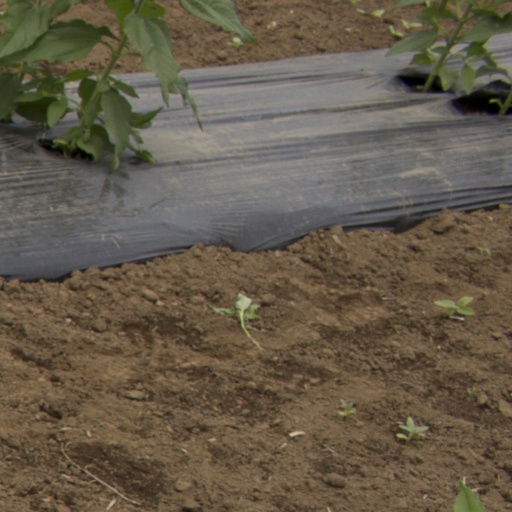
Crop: Jerusalem artichoke